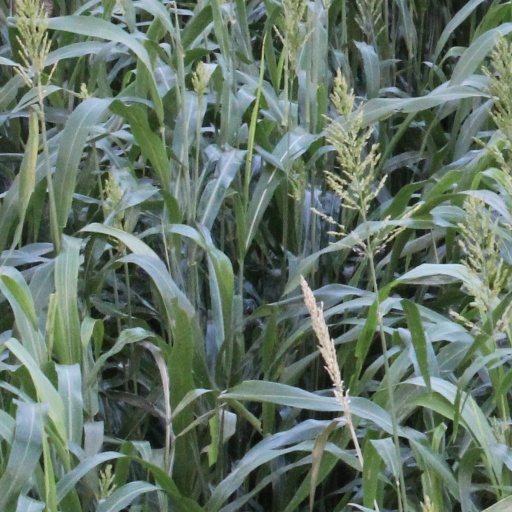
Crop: sorghum